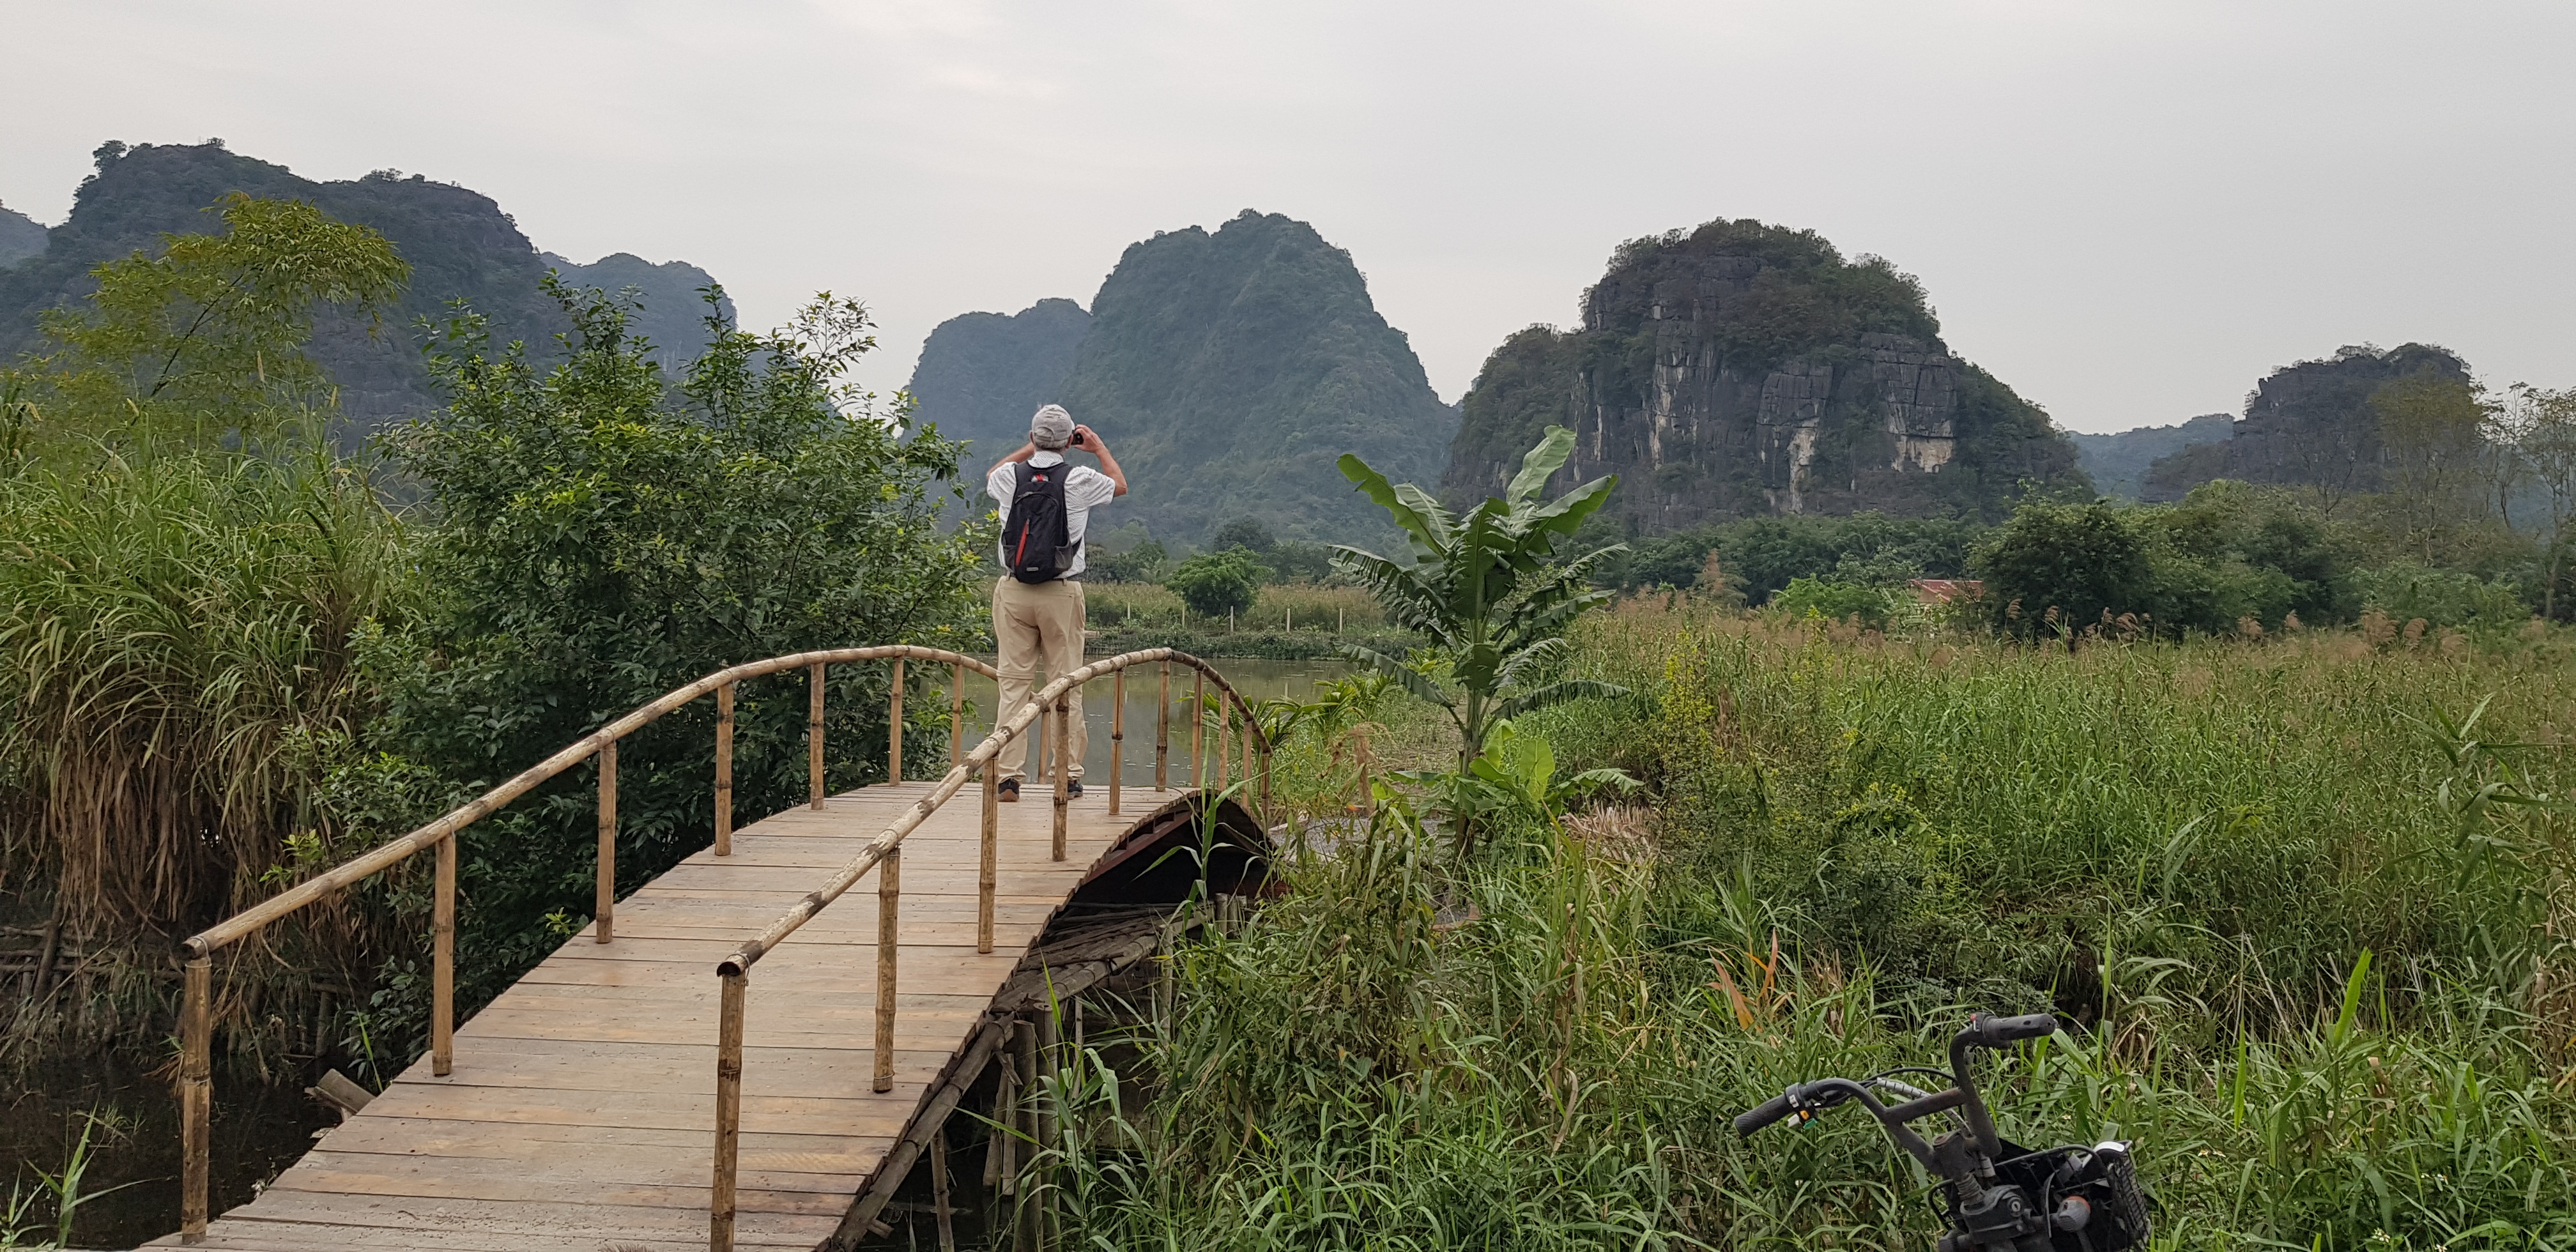
user: text: Trong hình có bao nhiêu ngọn núi đá vôi lớn có thể nhìn thấy rõ?
assistant: text: Bốn

user: text: Phong cảnh núi non trong ảnh gợi nhớ đến khu vực nào nổi tiếng ở Việt Nam?
assistant: text: Ninh Bình

user: text: Mục đích chính của chuyến đi đến một địa điểm có phong cảnh như trong hình thường là gì?
assistant: text: Du lịch khám phá thiên nhiên, ngắm cảnh và chụp ảnh

user: text: Người đàn ông đang đứng trên cây cầu được làm từ vật liệu gì, và cây cầu này có vai trò kết nối gì với phương tiện giao thông gần đó?
assistant: text: Cây cầu được làm từ gỗ và tre. Nó có vai trò giúp người đi bộ hoặc xe đạp (như chiếc xe đạp gần đó) di chuyển qua con kênh/ao, kết nối các tuyến đường du lịch trong khu vực.